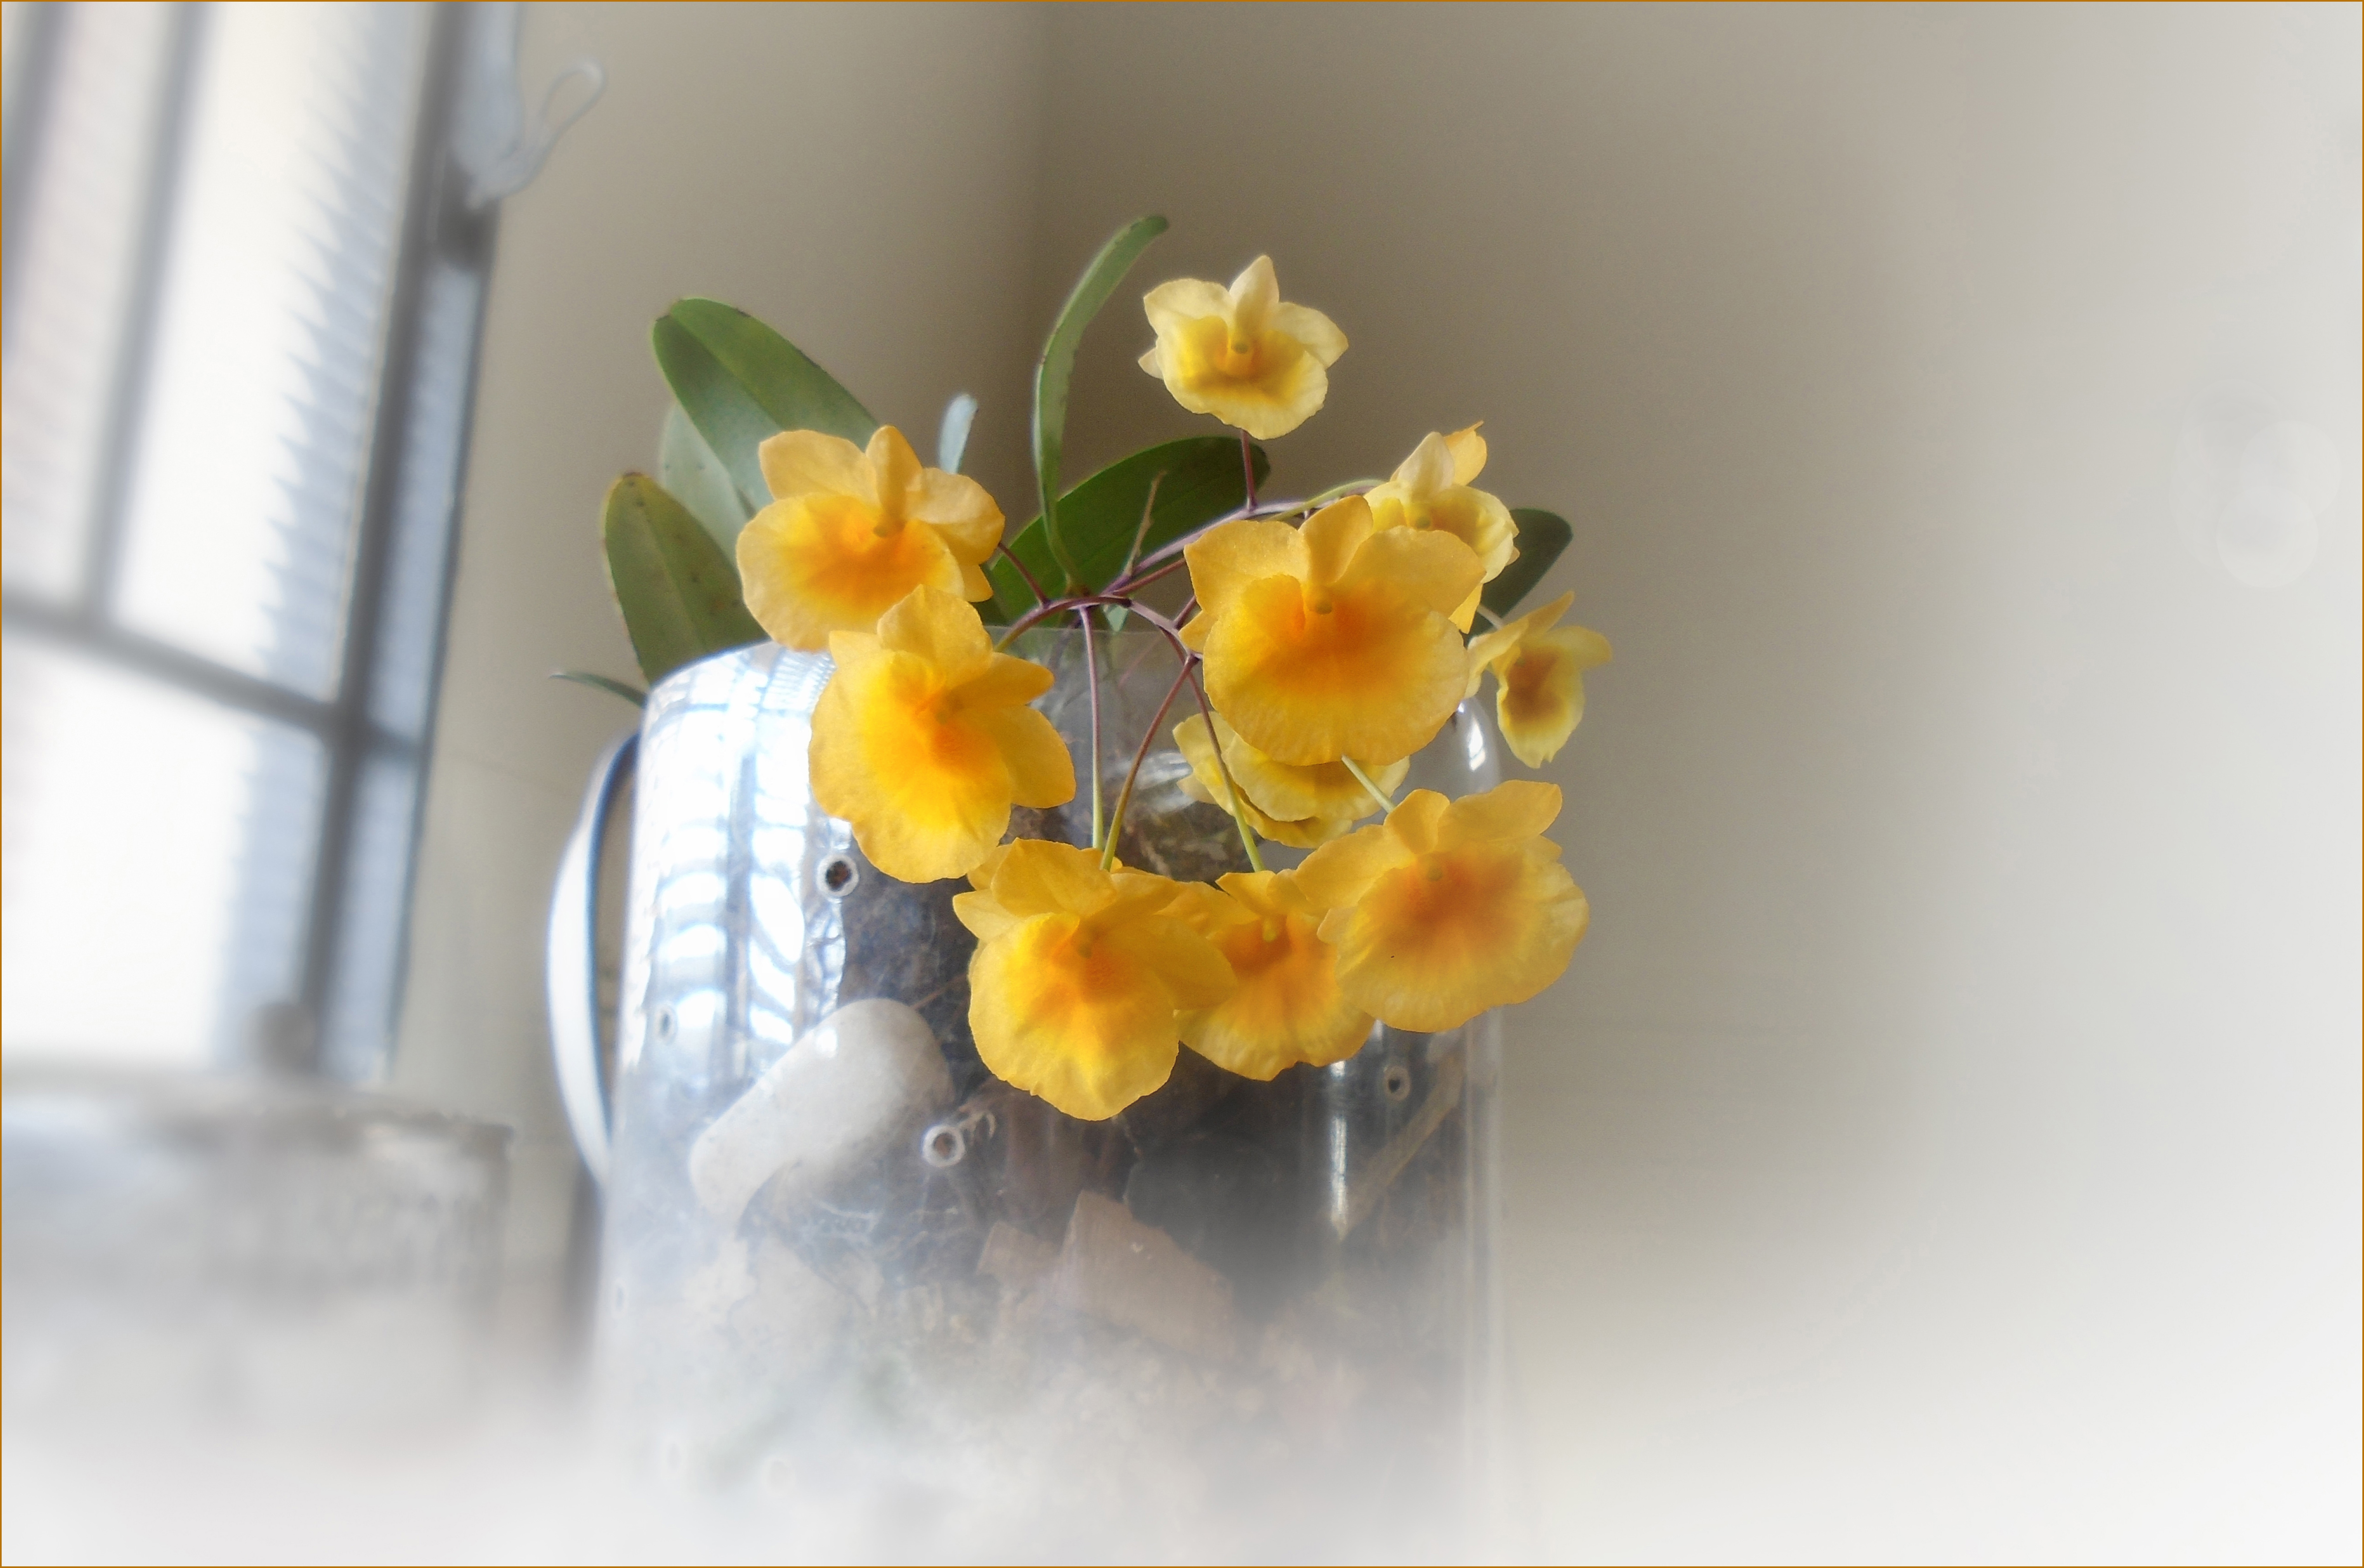
plant, leaf, flower, petal, food, produce, yellow, flora, sony, brazil, horizonte, belo, wilmd, orqudea, amarela, macro photography, flowering plant, land plant